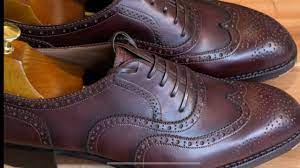
Label: Brogue